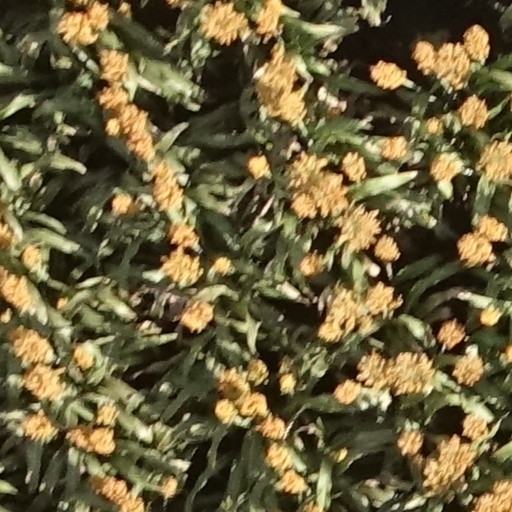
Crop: sorghum